Popu Lady

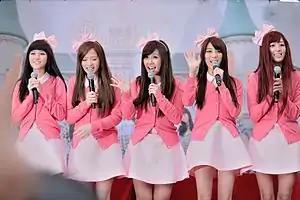
Popu Lady on 3 January 2013.From left to right: Yushan, Bao'er, Dayuan, Tingxuan, and Hongshi.

Popu Lady was a five-member Taiwanese girl group based in Taiwan, formed in 2012 by HIM International Music. The name of the group stands for "popular lady", which expresses the desire of the group to gain popularity through its songs and to give a girly and mature look at the same time.